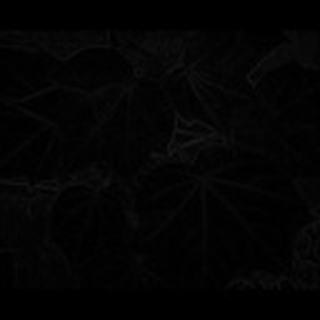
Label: healthy_cotton